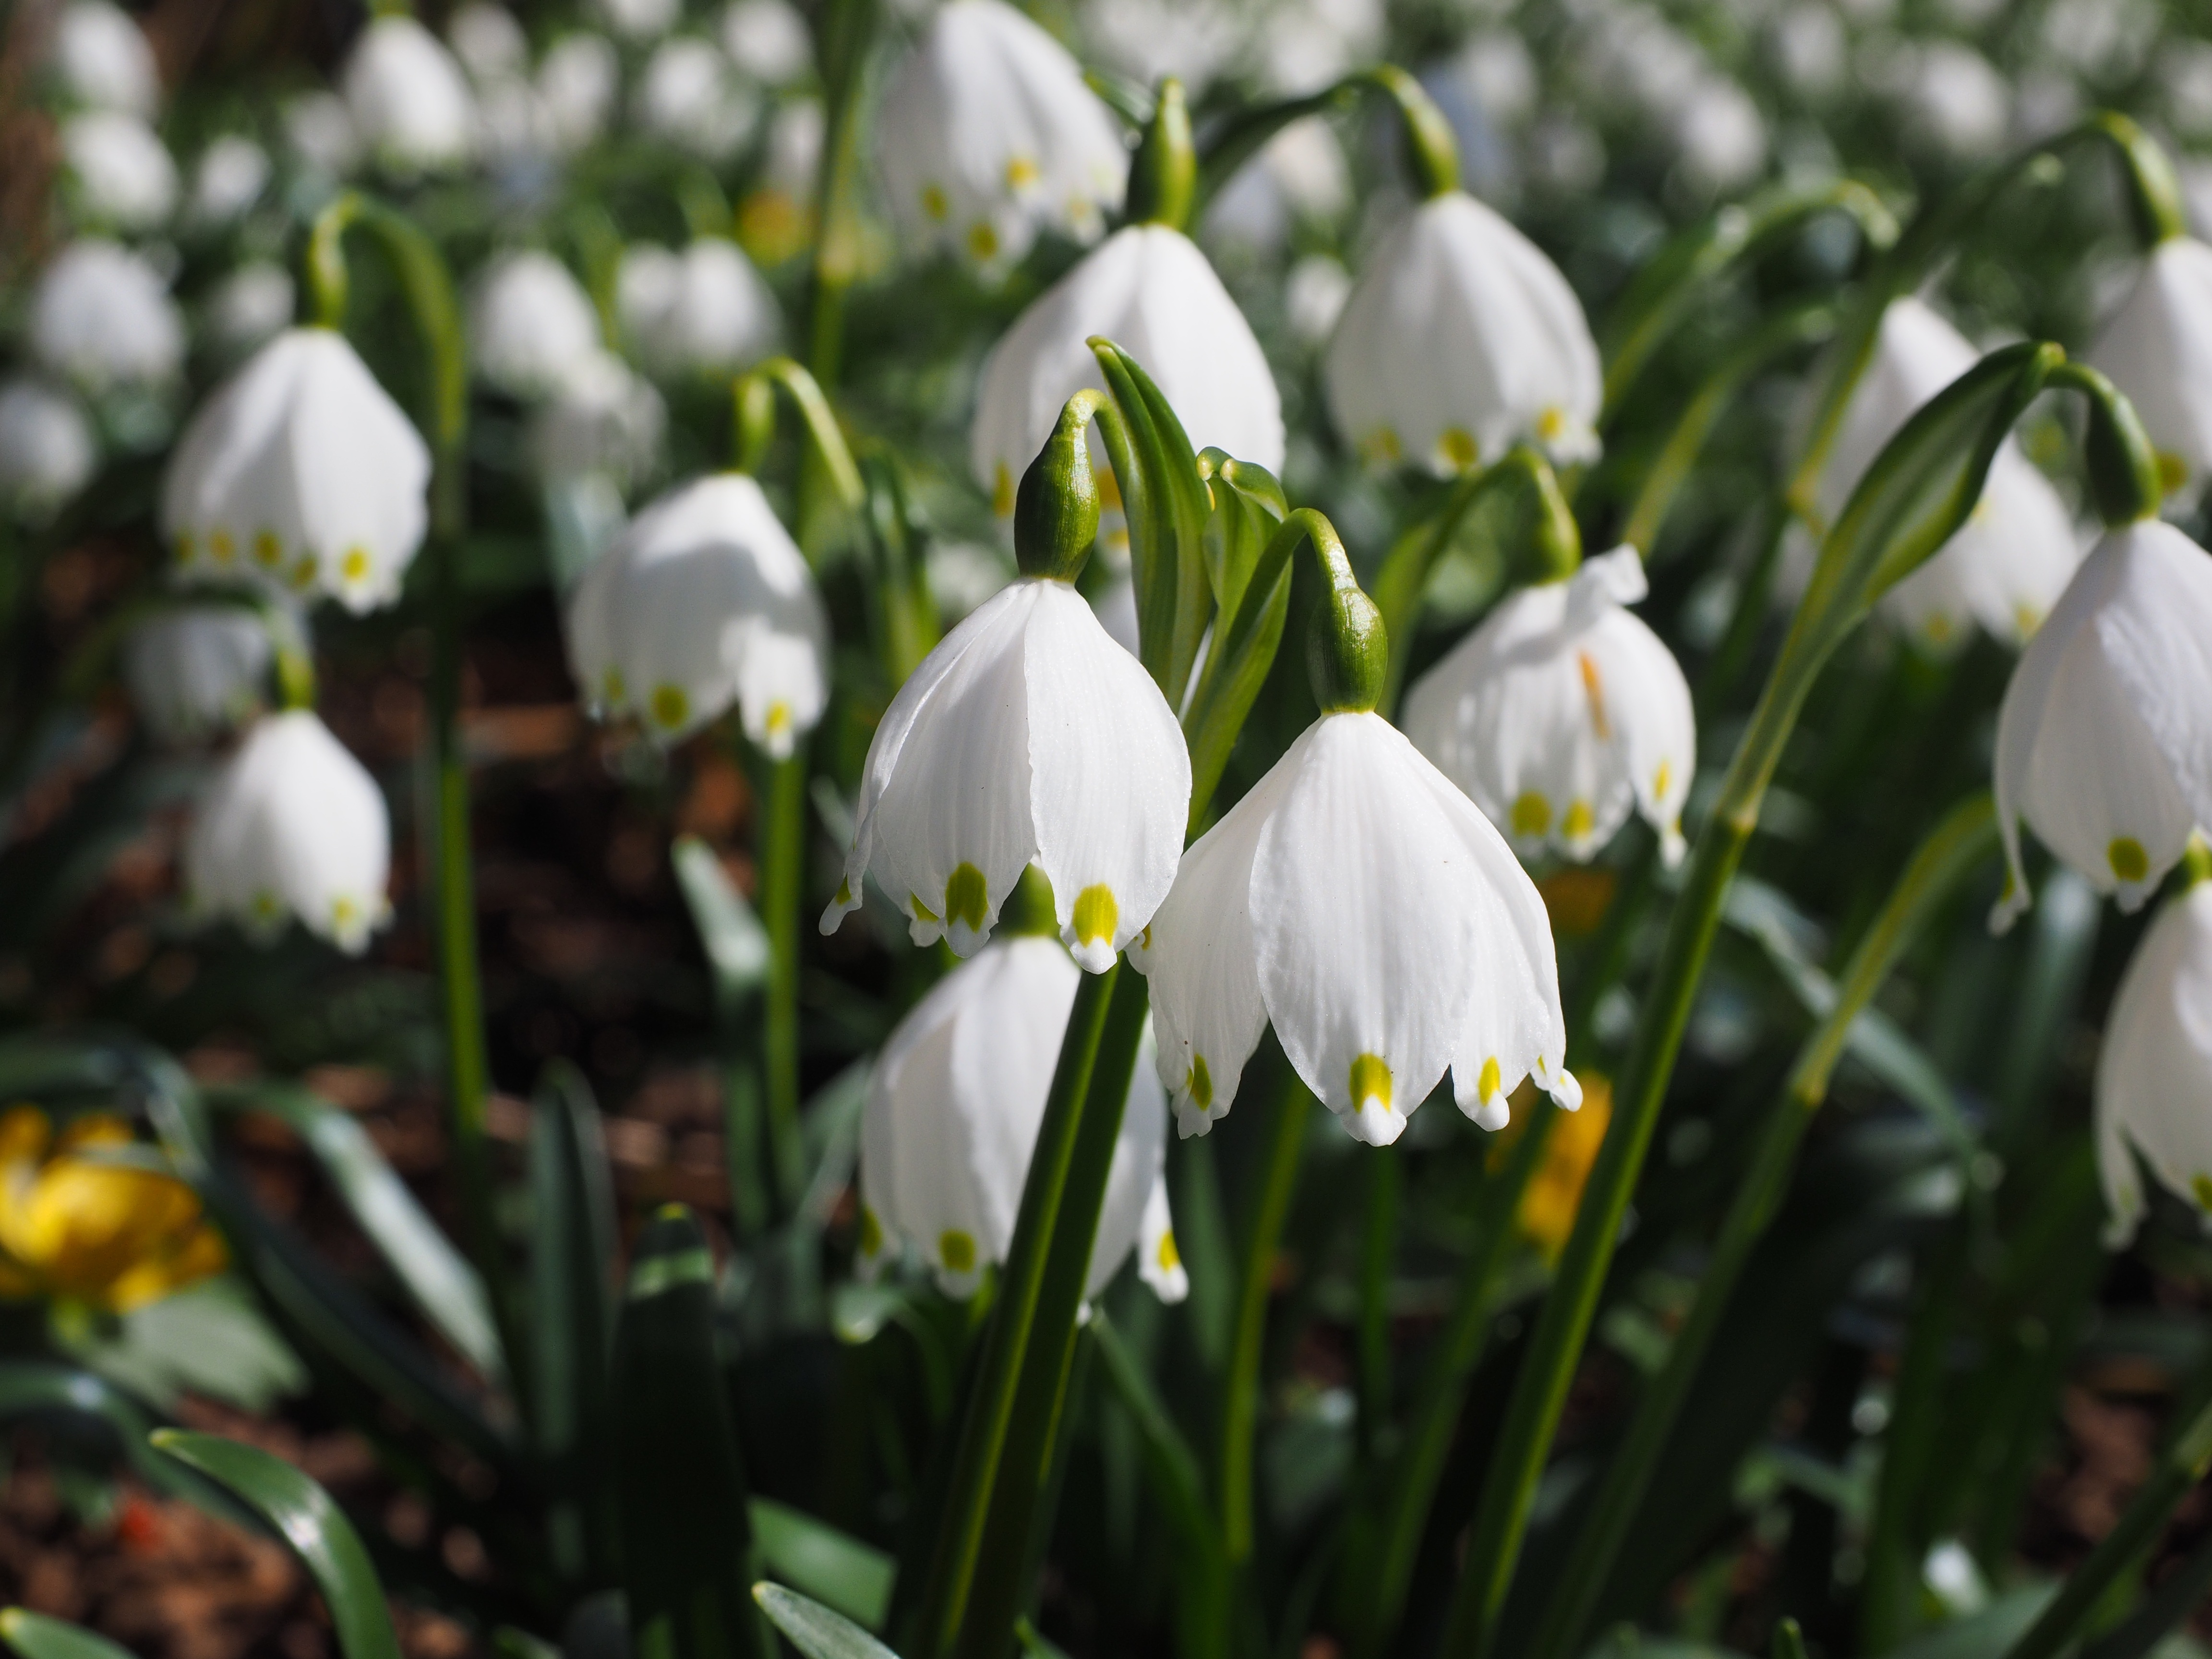
blossom, plant, flower, bloom, idyllic, spring, macro, botany, garden, close, flora, snowflake, flowers, detail, crocus, snowdrop, spring flower, calyx, galanthus, flowering plant, leucojum, amaryllis plant, amaryllidaceae, fruehlingsknotenblume, great snowdrops, land plant, spring knotenblume, maerzgloeckchen, leucojum vernum